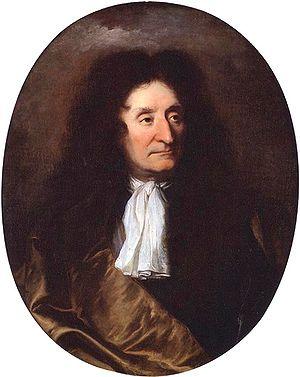
La poésie française constitue une partie importante de la littérature française depuis les origines de la langue à l’époque carolingienne jusqu’à aujourd’hui. L’histoire littéraire, toujours en évolution, suit par commodité la succession des siècles et retient plus particulièrement certains courants artistiques et certains créateurs aux œuvres marquantes, mais les poètes ont été nombreux à toutes les époques.
La littérature française du XVIIᵉ siècle est liée aux évolutions politiques, intellectuelles et artistiques qui se font entre 1598 – promulgation de l’édit de Nantes d’Henri IV qui met fin aux guerres de religions du XVIᵉ siècle –, et 1715, date de la mort de Louis XIV, le Roi-Soleil qui a imposé la monarchie absolue au royaume.
La famille Pidoux est une famille noble française éteinte originaire du Poitou. Elle est connue dès le début du XVᵉ siècle et sa filiation prouvée remonte à 1497, avec Gabriel Pidoux, sieur de la Fouchière, procureur fiscal de la sénéchaussée de Saint-Loup-sur-Thouet.